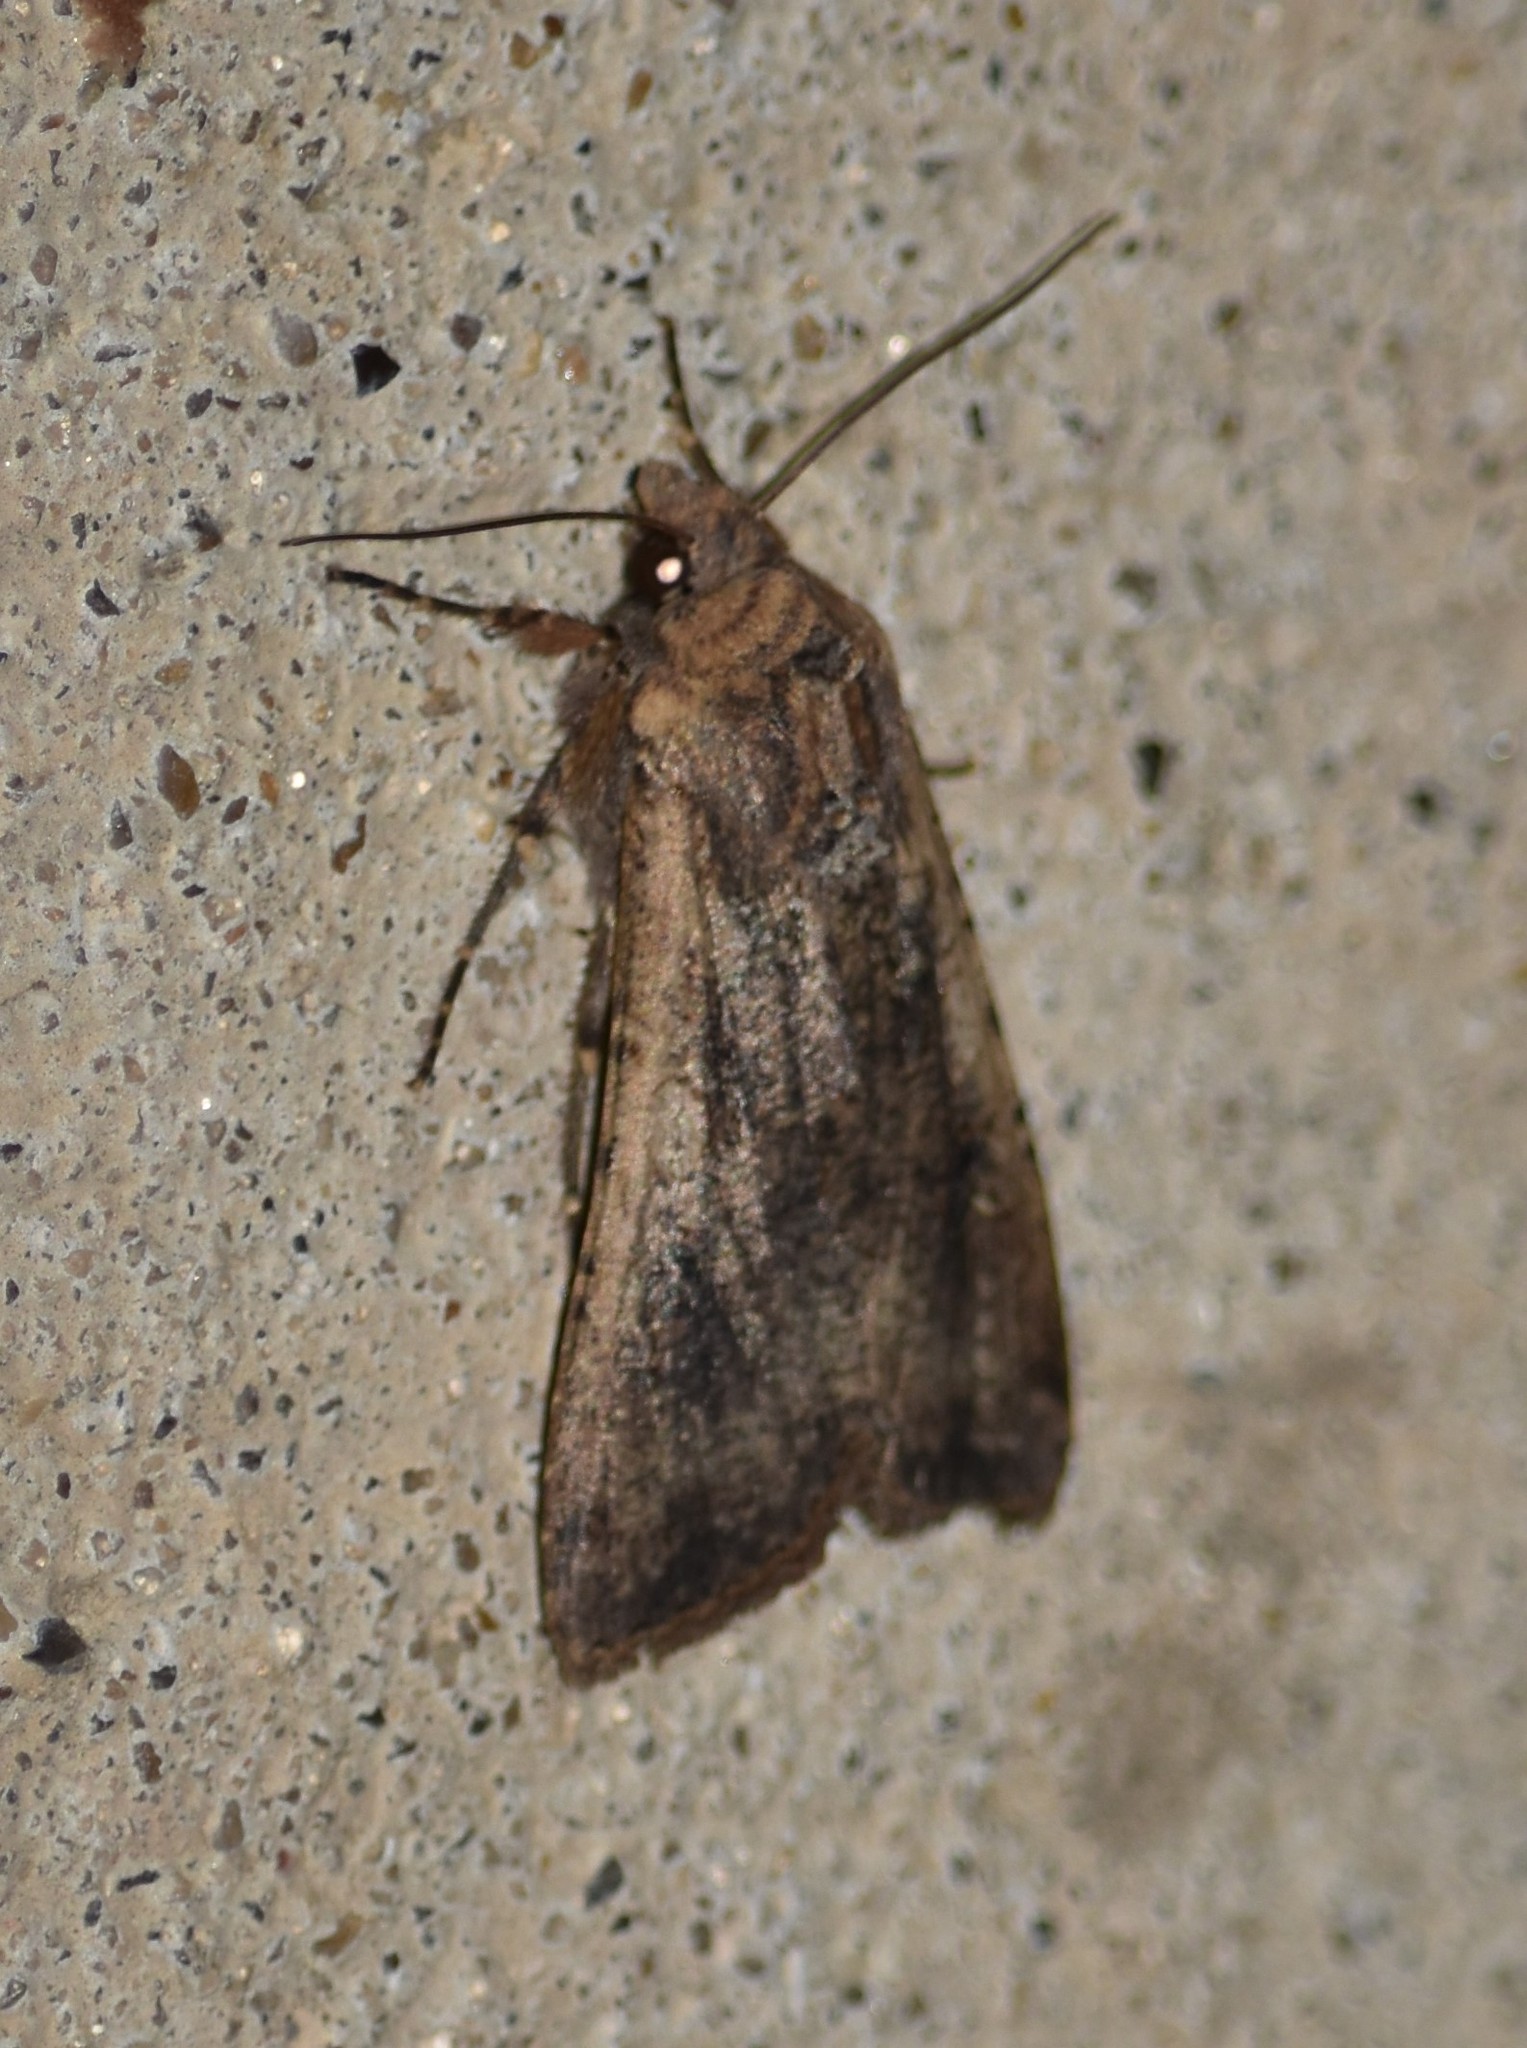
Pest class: cutworms